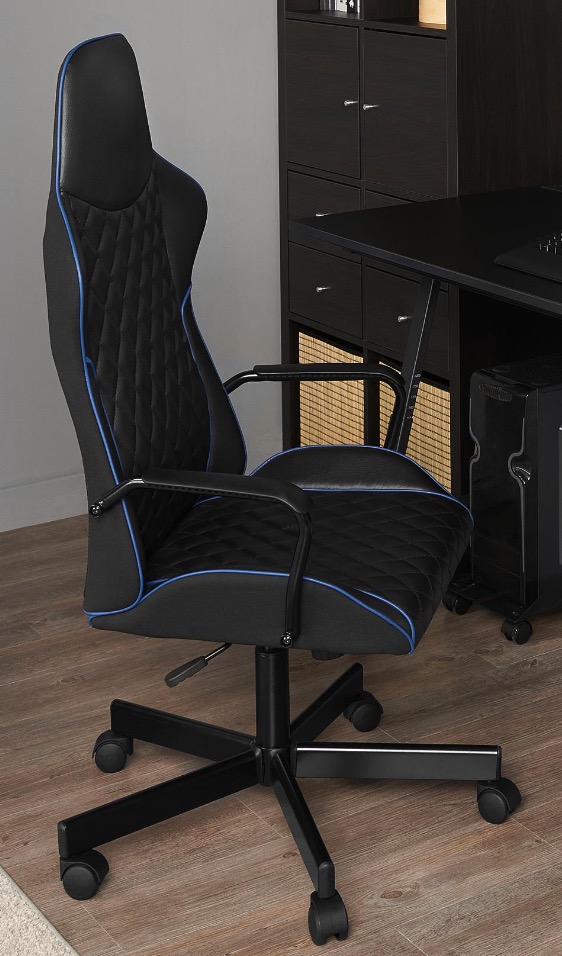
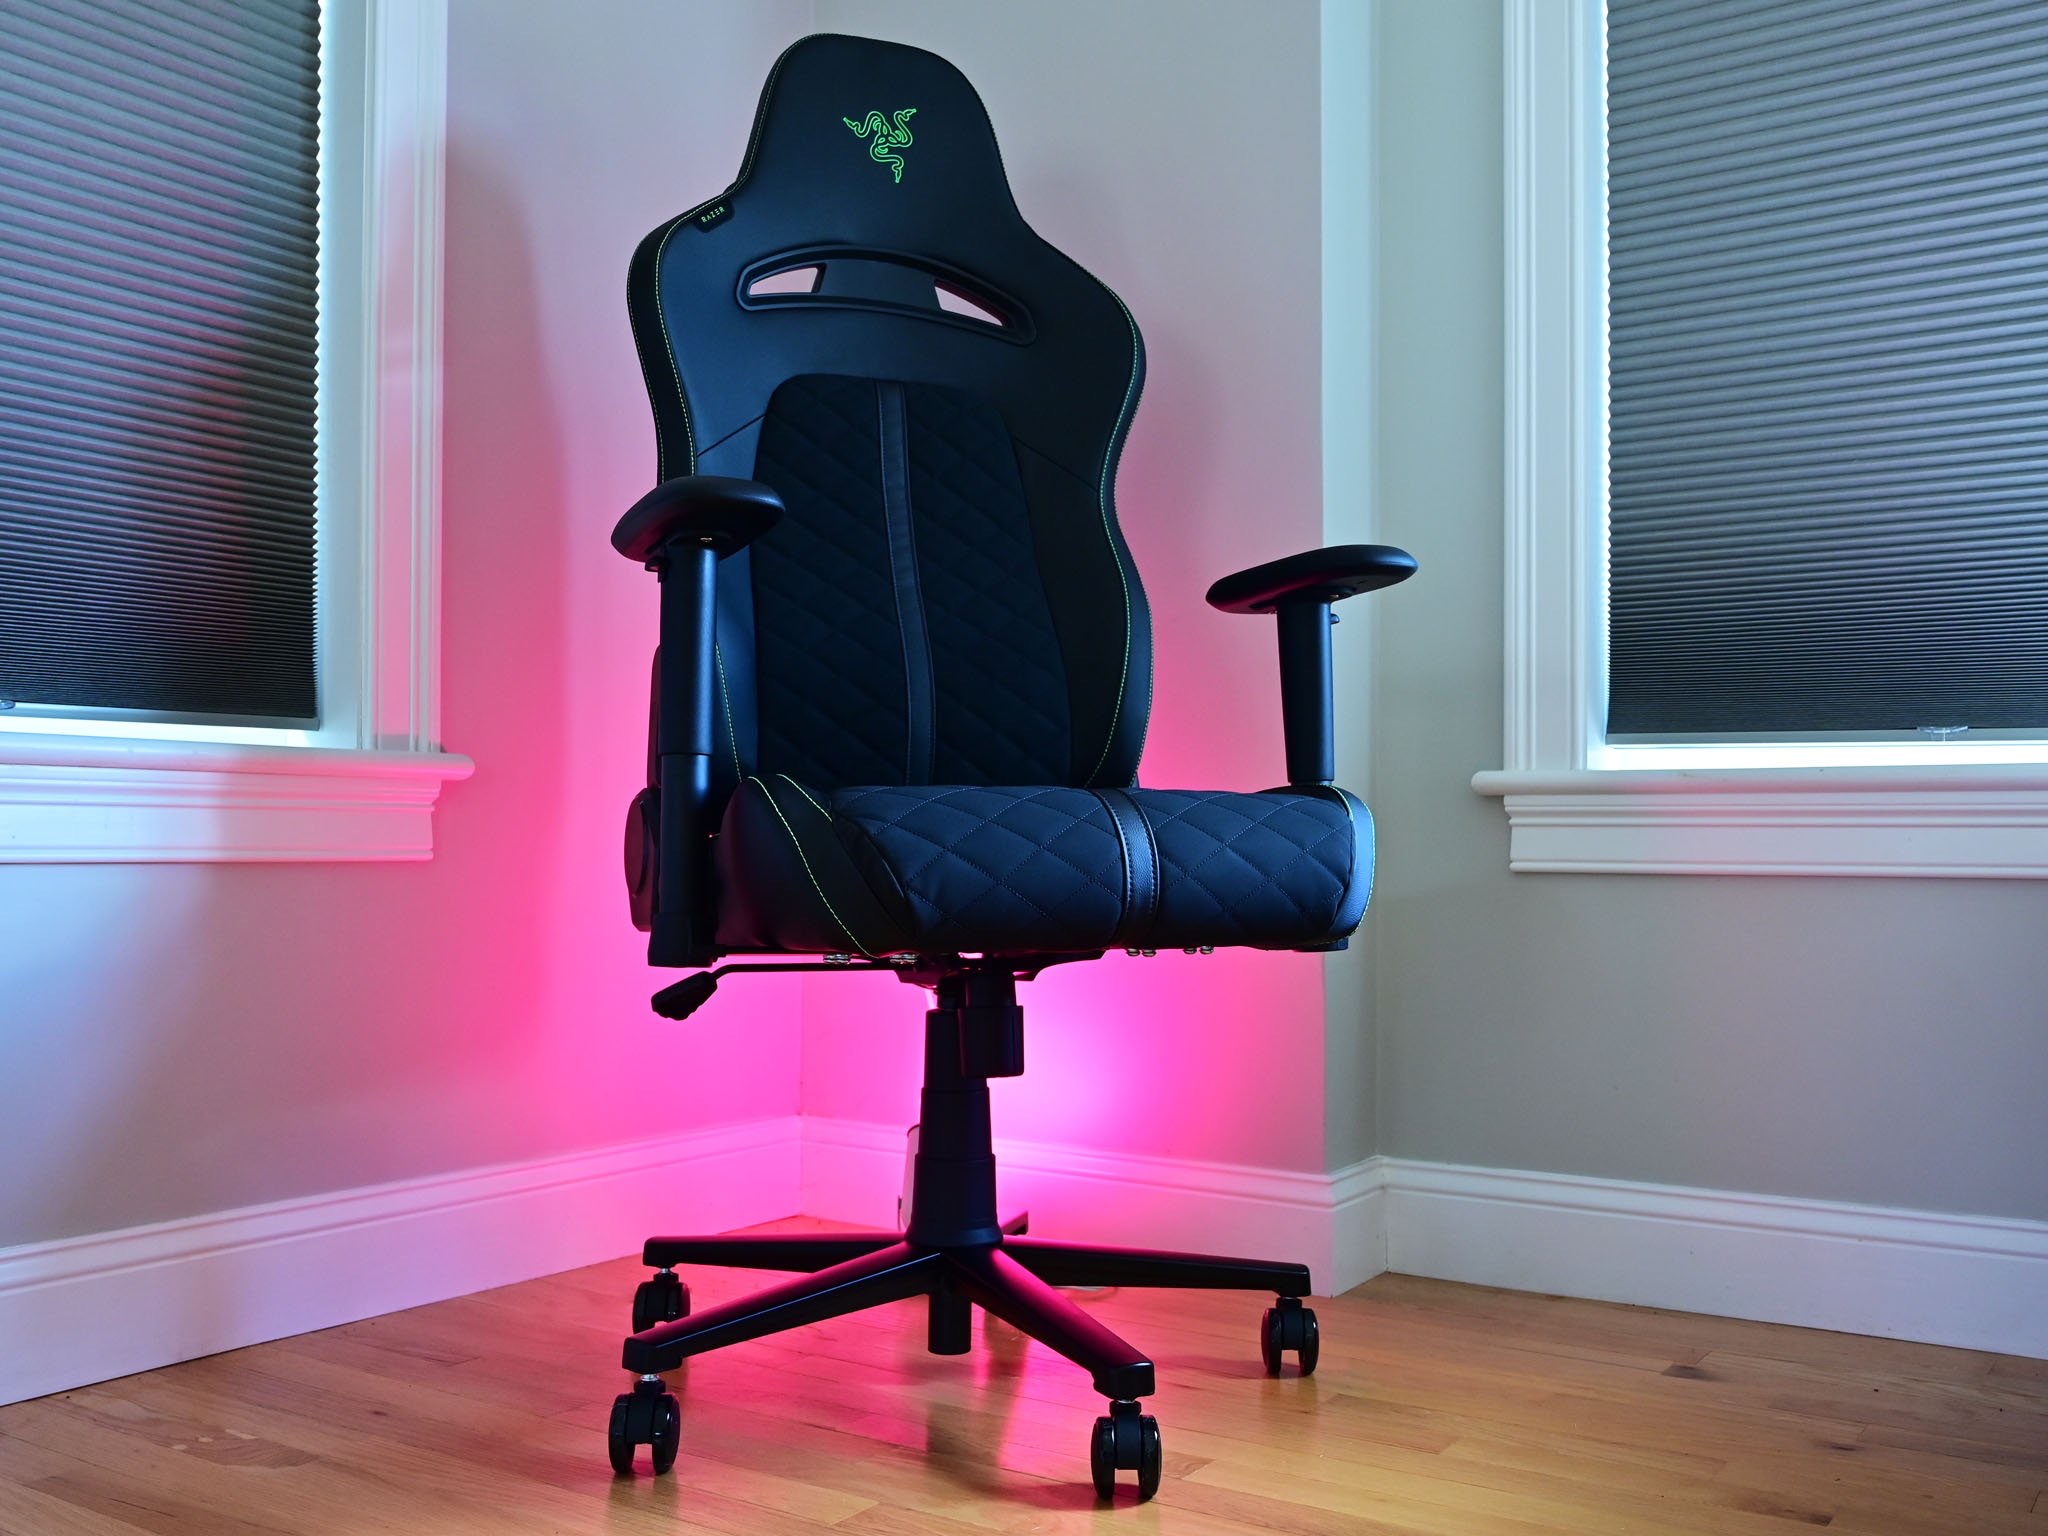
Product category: items_chair
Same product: no